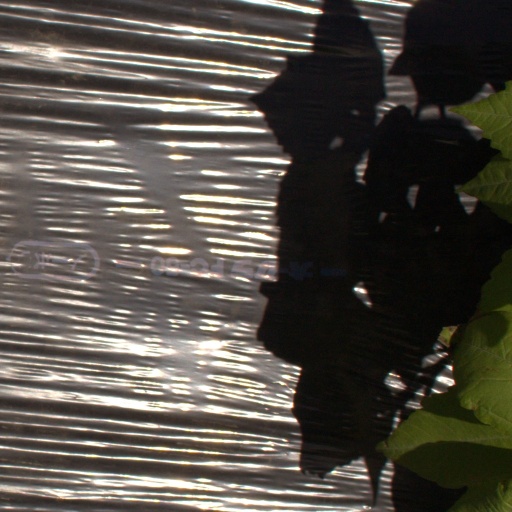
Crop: Jerusalem artichoke